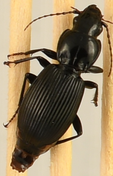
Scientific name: Pterostichus coracinus
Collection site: Mountain Lake Biological Station NEON (MLBS), plot MLBS_002